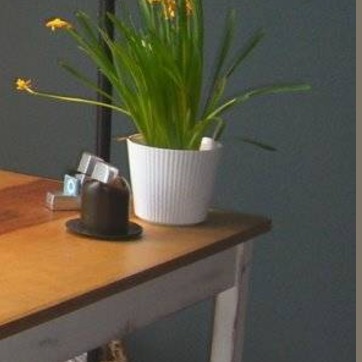
Material: ceramic